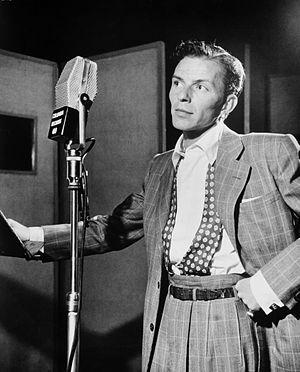
I'm a Fool to Want You est un standard de jazz américain de 1951, co-écrit et composé par le crooner Frank Sinatra, Jack Wolf, et Joel Herron. Dédié à son histoire d'amour enflammée et destructrice avec l'actrice Ava Gardner, il l'enregistre en single le 27 mars 1951 à New York chez Columbia Records.
Frank Sinatra, né le 12 décembre 1915 à Hoboken, dans le New Jersey, et mort le 14 mai 1998 au centre médical Cedars-Sinai, en Californie, est un chanteur, acteur et producteur de musique américain. Né de parents italiens, Sinatra est l'une des figures majeures de la musique américaine. Crooner à la réputation mondiale, surnommé « The Voice » ou encore « le gangster d'Hoboken », en raison de ses liens avec la mafia, il fut le meneur du fameux Rat Pack dans les années 1950 et 1960. En outre, avec un répertoire de plus de 2000 chansons, et plus de 150 millions d'albums vendus, Sinatra est l'un des artistes ayant vendu le plus de disques de l'histoire.
Frank Sinatra House ou Twin Palms est une célèbre villa avant-gardiste de star de légende, de style californienne moderne des années 1950, construite en 1947 pour le célèbre crooner américain Frank Sinatra à Palm Springs en Californie. Il la revend 10 ans plus tard en 1957. Elle est inscrite aux monuments historiques de Californie depuis 2016.
Liste alphabétique complète des enregistrements des chansons de Frank Sinatra entre 1939 et 1994 :